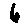
Label: 6